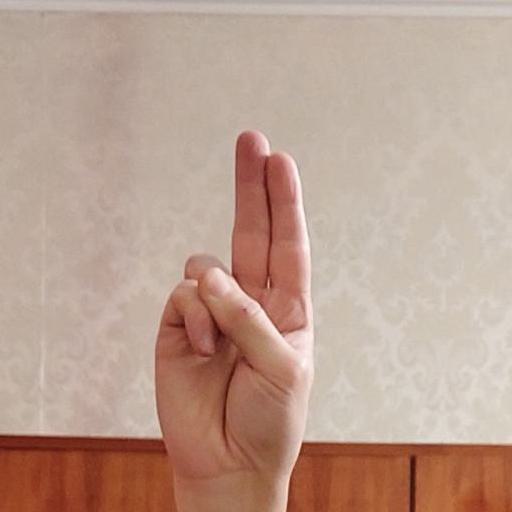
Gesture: two_up